Charles Hunter Corregan

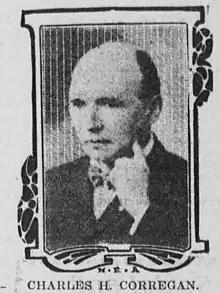
Corregan in 1904

In 1898, he ran for New York Attorney General on the Socialist Labor ticket, but was defeated. In 1900 and 1928, he ran for Governor of New York on the Socialist Labor ticket, but was defeated. He was nominated for U.S. President in 1904 by the Socialist Labor Party of America.